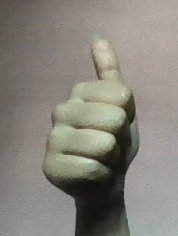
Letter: aleff